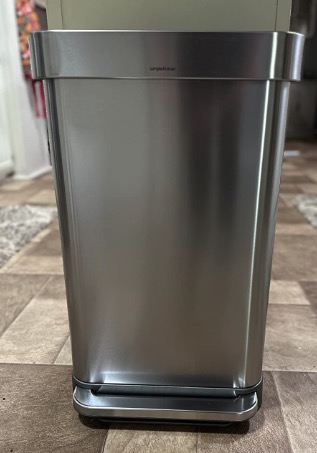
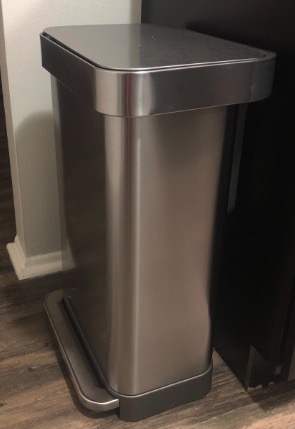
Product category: misc
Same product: yes